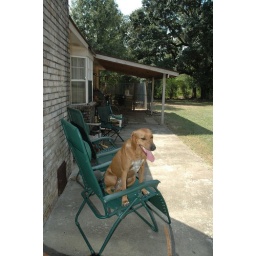
Prize still sitting in a chair